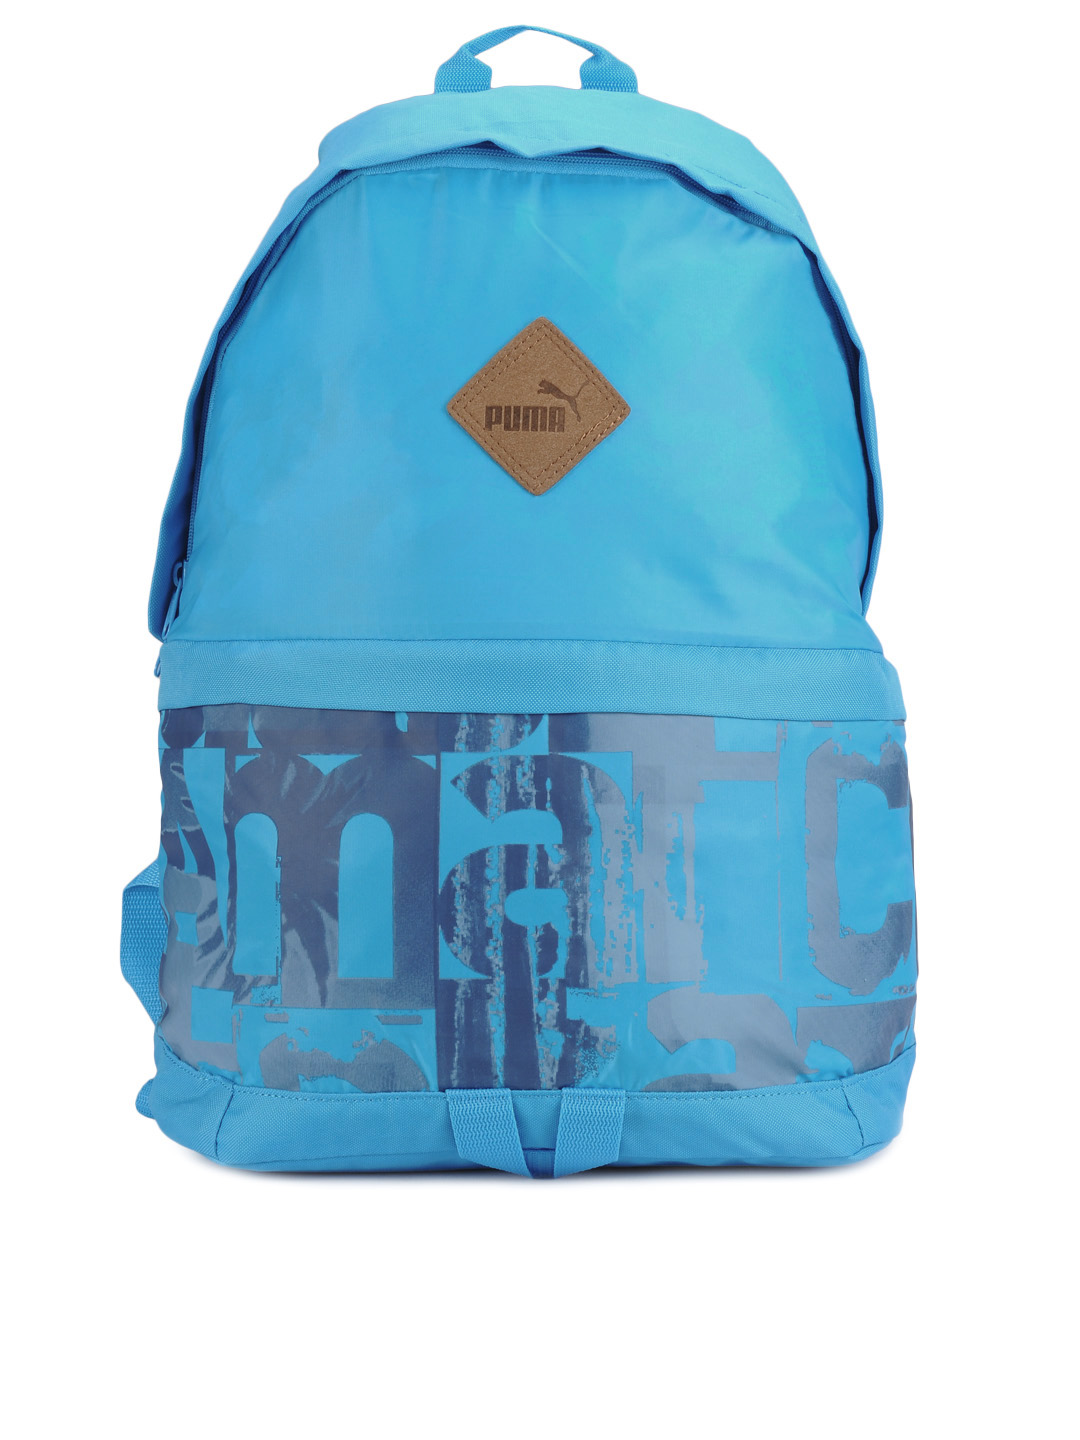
Puma Unisex Blue Buddy Backpack
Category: Accessories / Bags / Backpacks
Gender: Unisex
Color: Blue
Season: Summer 2012
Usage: Casual